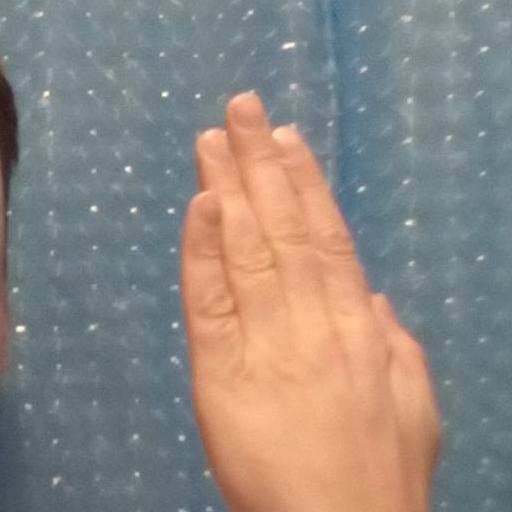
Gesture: stop_inverted